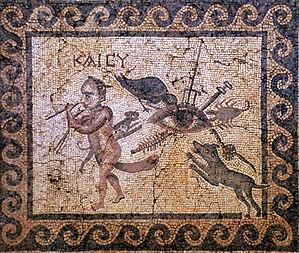
Le mauvais œil est le pouvoir supposé que possède le regard d'une personne. Il symbolise le regard envieux ou jaloux des autres. La croyance populaire veut que ce regard provoque divers malheurs.